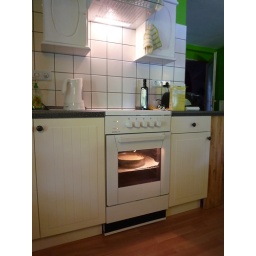
Baking a cake in Alex & Haukes new kitchen